Rabbits and hares in art

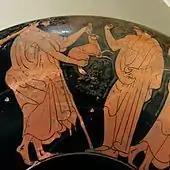
The rabbit as a gift in courtship, exterior detail of a red-figure <a href="https%3A//en.wiktionary.org/wiki/kylix">kylix

In Judaism, the rabbit is considered an unclean animal, because "though it chews the cud, does not have a divided hoof." This led to derogatory statements in the Christian art of the Middle Ages, and to an ambiguous interpretation of the rabbit's symbolism. The "shafan" in Hebrew has symbolic meaning. Although rabbits were a non-kosher animal in the Bible, positive symbolic connotations were sometimes noted, as for lions and eagles. 16th century German scholar Rabbi Yosef Hayim Yerushalmi, saw the rabbits as a symbol of the Diaspora. In any case, a three hares motif was a prominent part of many Synagogues.